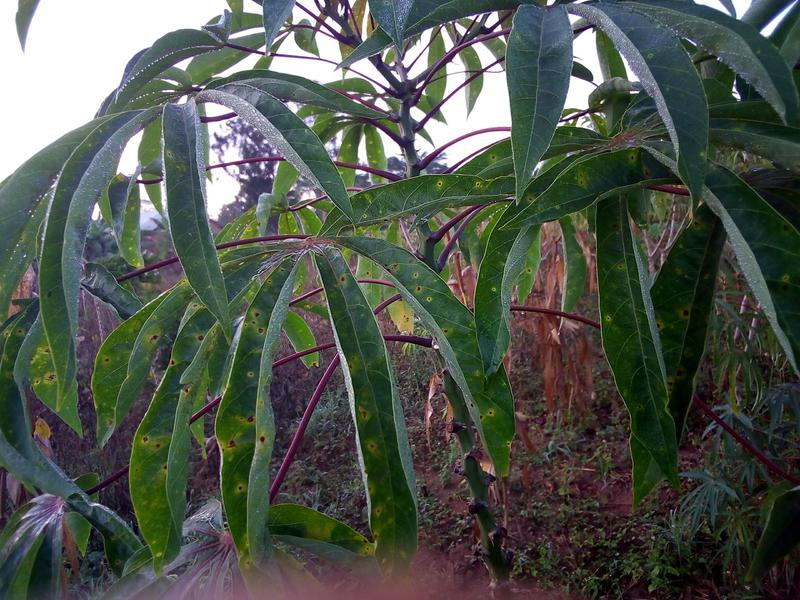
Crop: cassava
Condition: healthy